Medical University of Varna

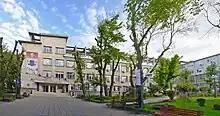
Rectorate Building

Faculty of Medicine is a main part of the university structure uniting 20 departments and 18 teaching and research sectors. Its purpose is to train staff with a higher education degree in medicine, graduating with educational qualification degree Master and professional qualification Master in Medicine. It is an educational institution for PhD students and it offers postgraduate education in a wide variety of majors. The education process is only full-time and it is conducted following a curriculum developed according to the state requirements for the major. The duration of the course is 6 years.